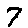
Label: 7